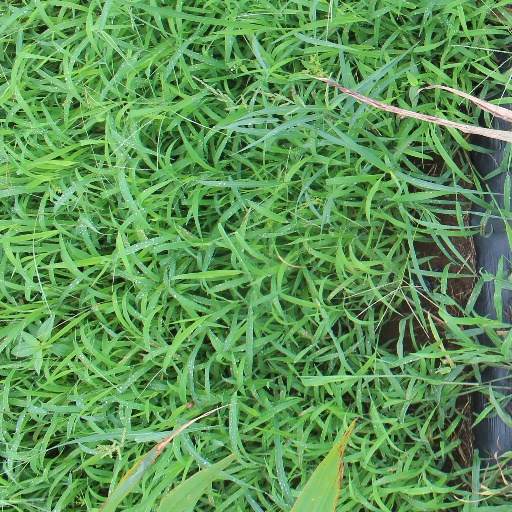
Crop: sorghum